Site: brandenburg
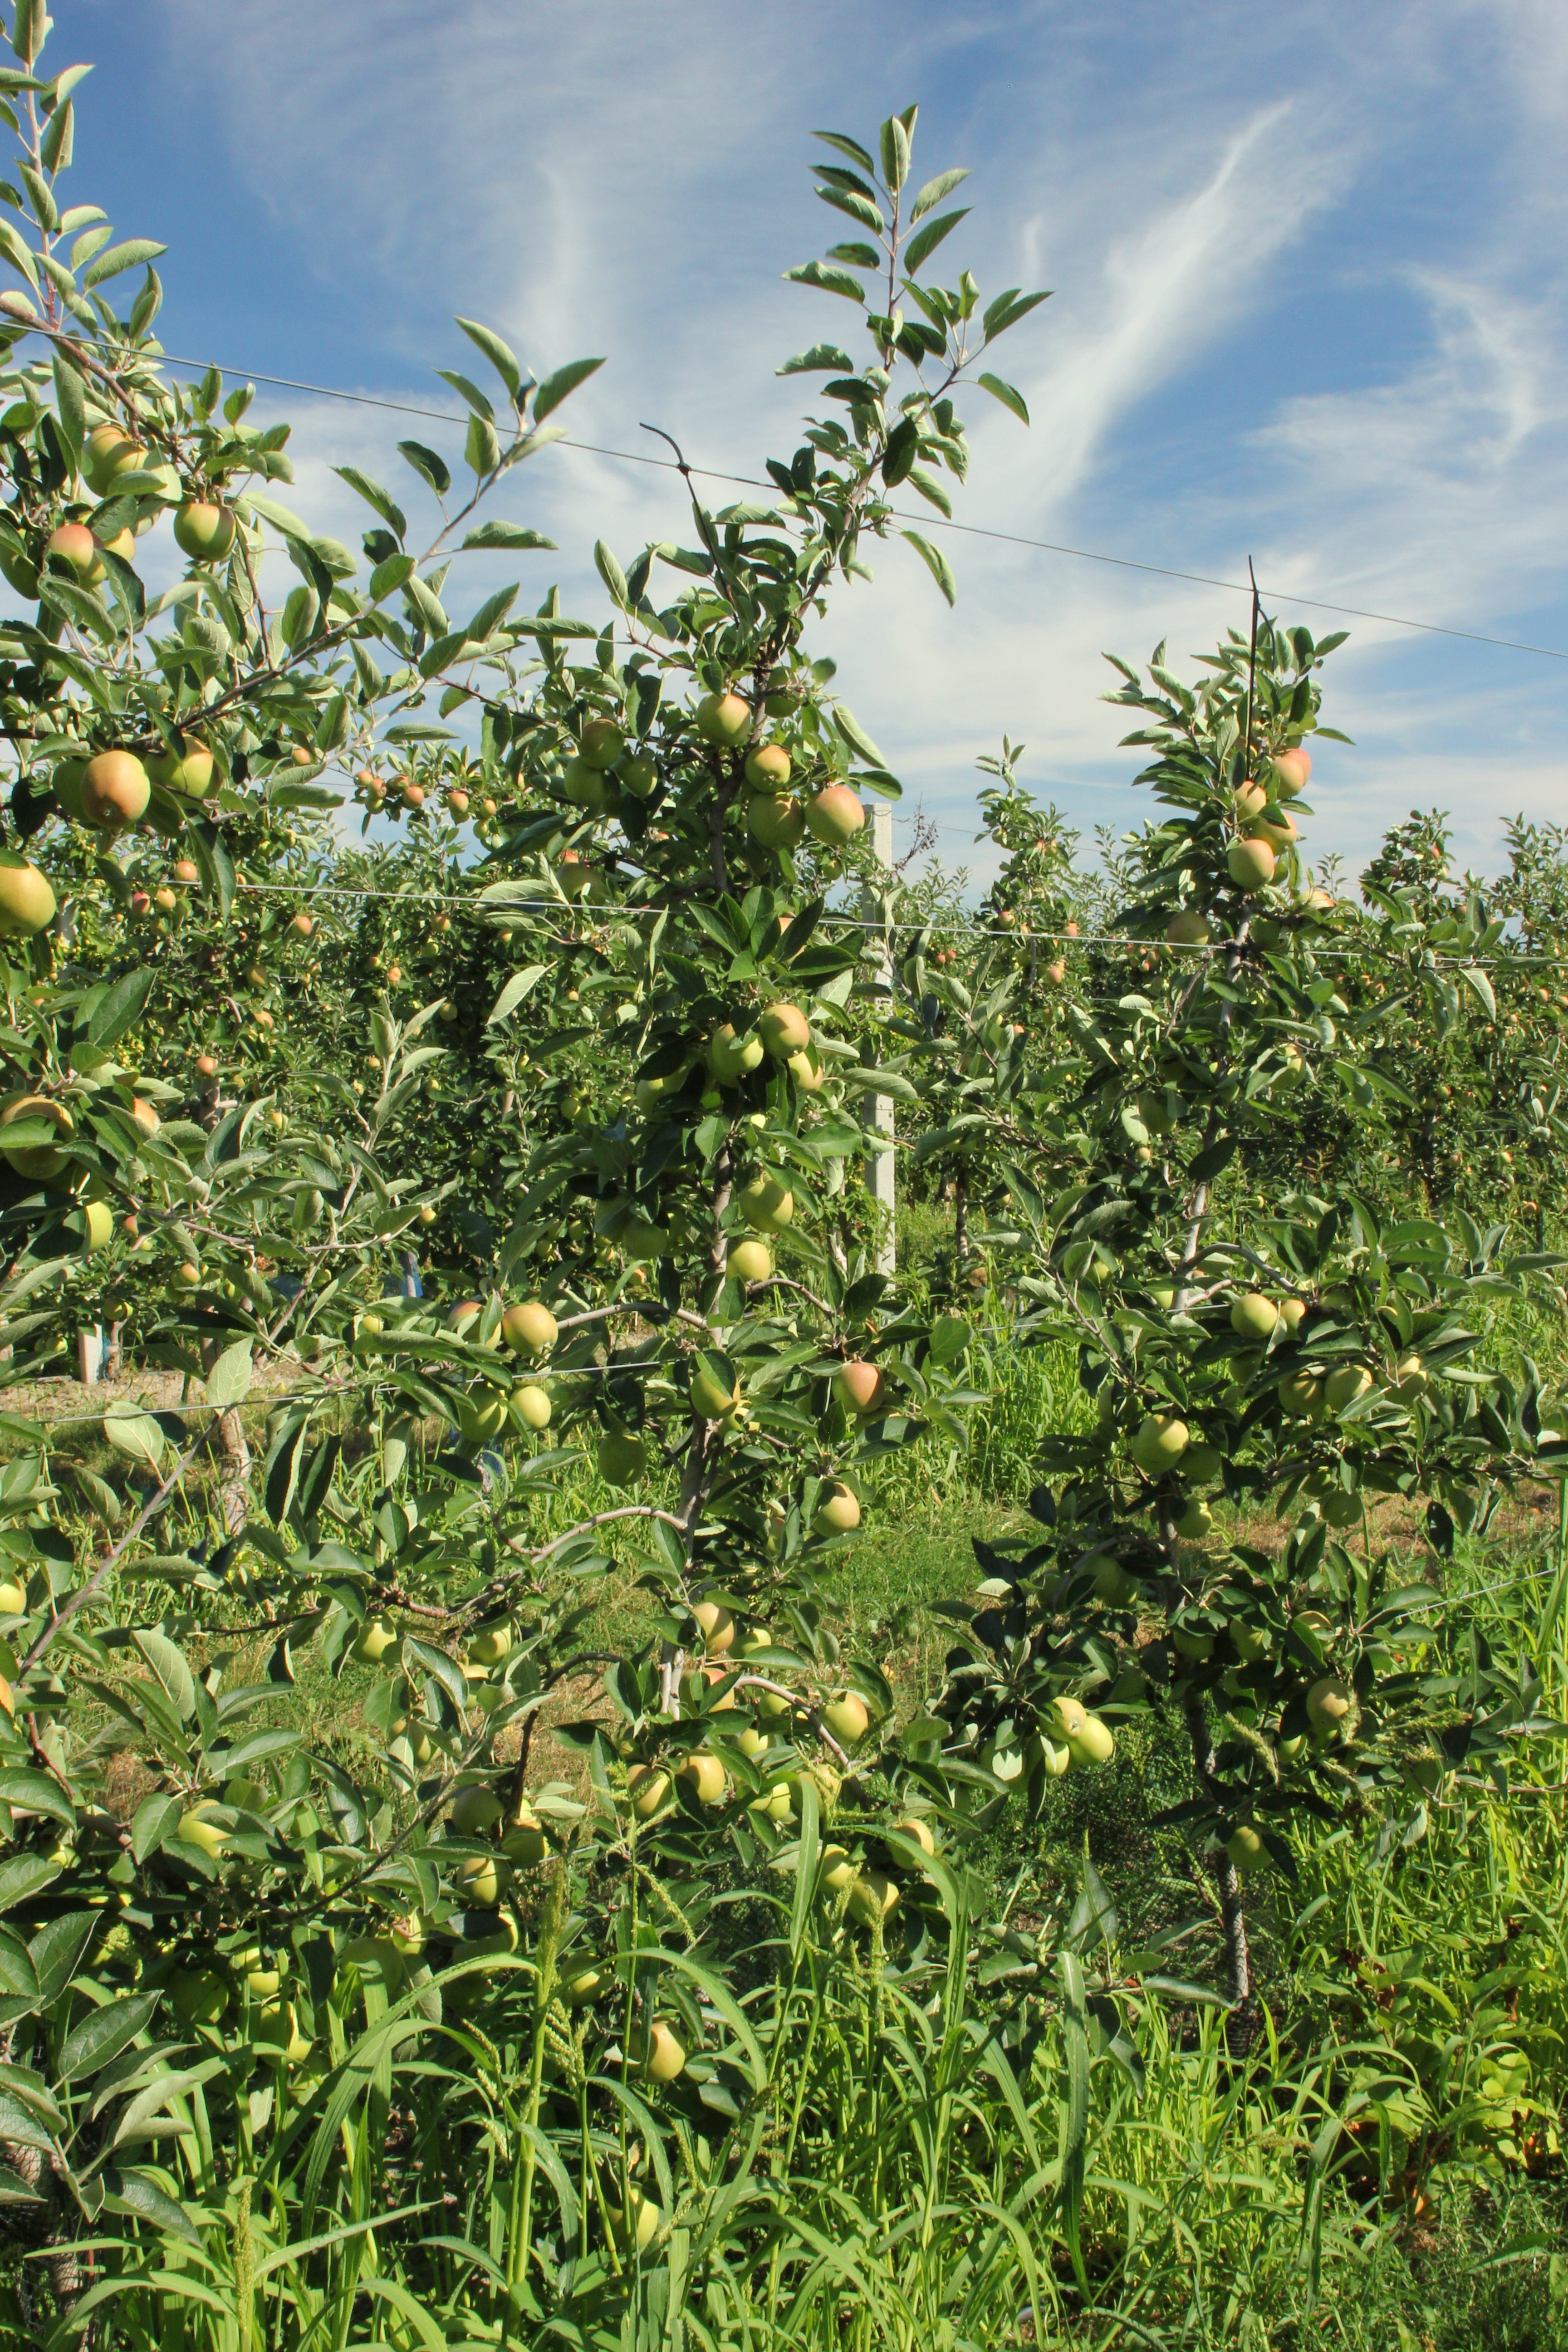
Growth stage (BBCH 77): Development of fruit